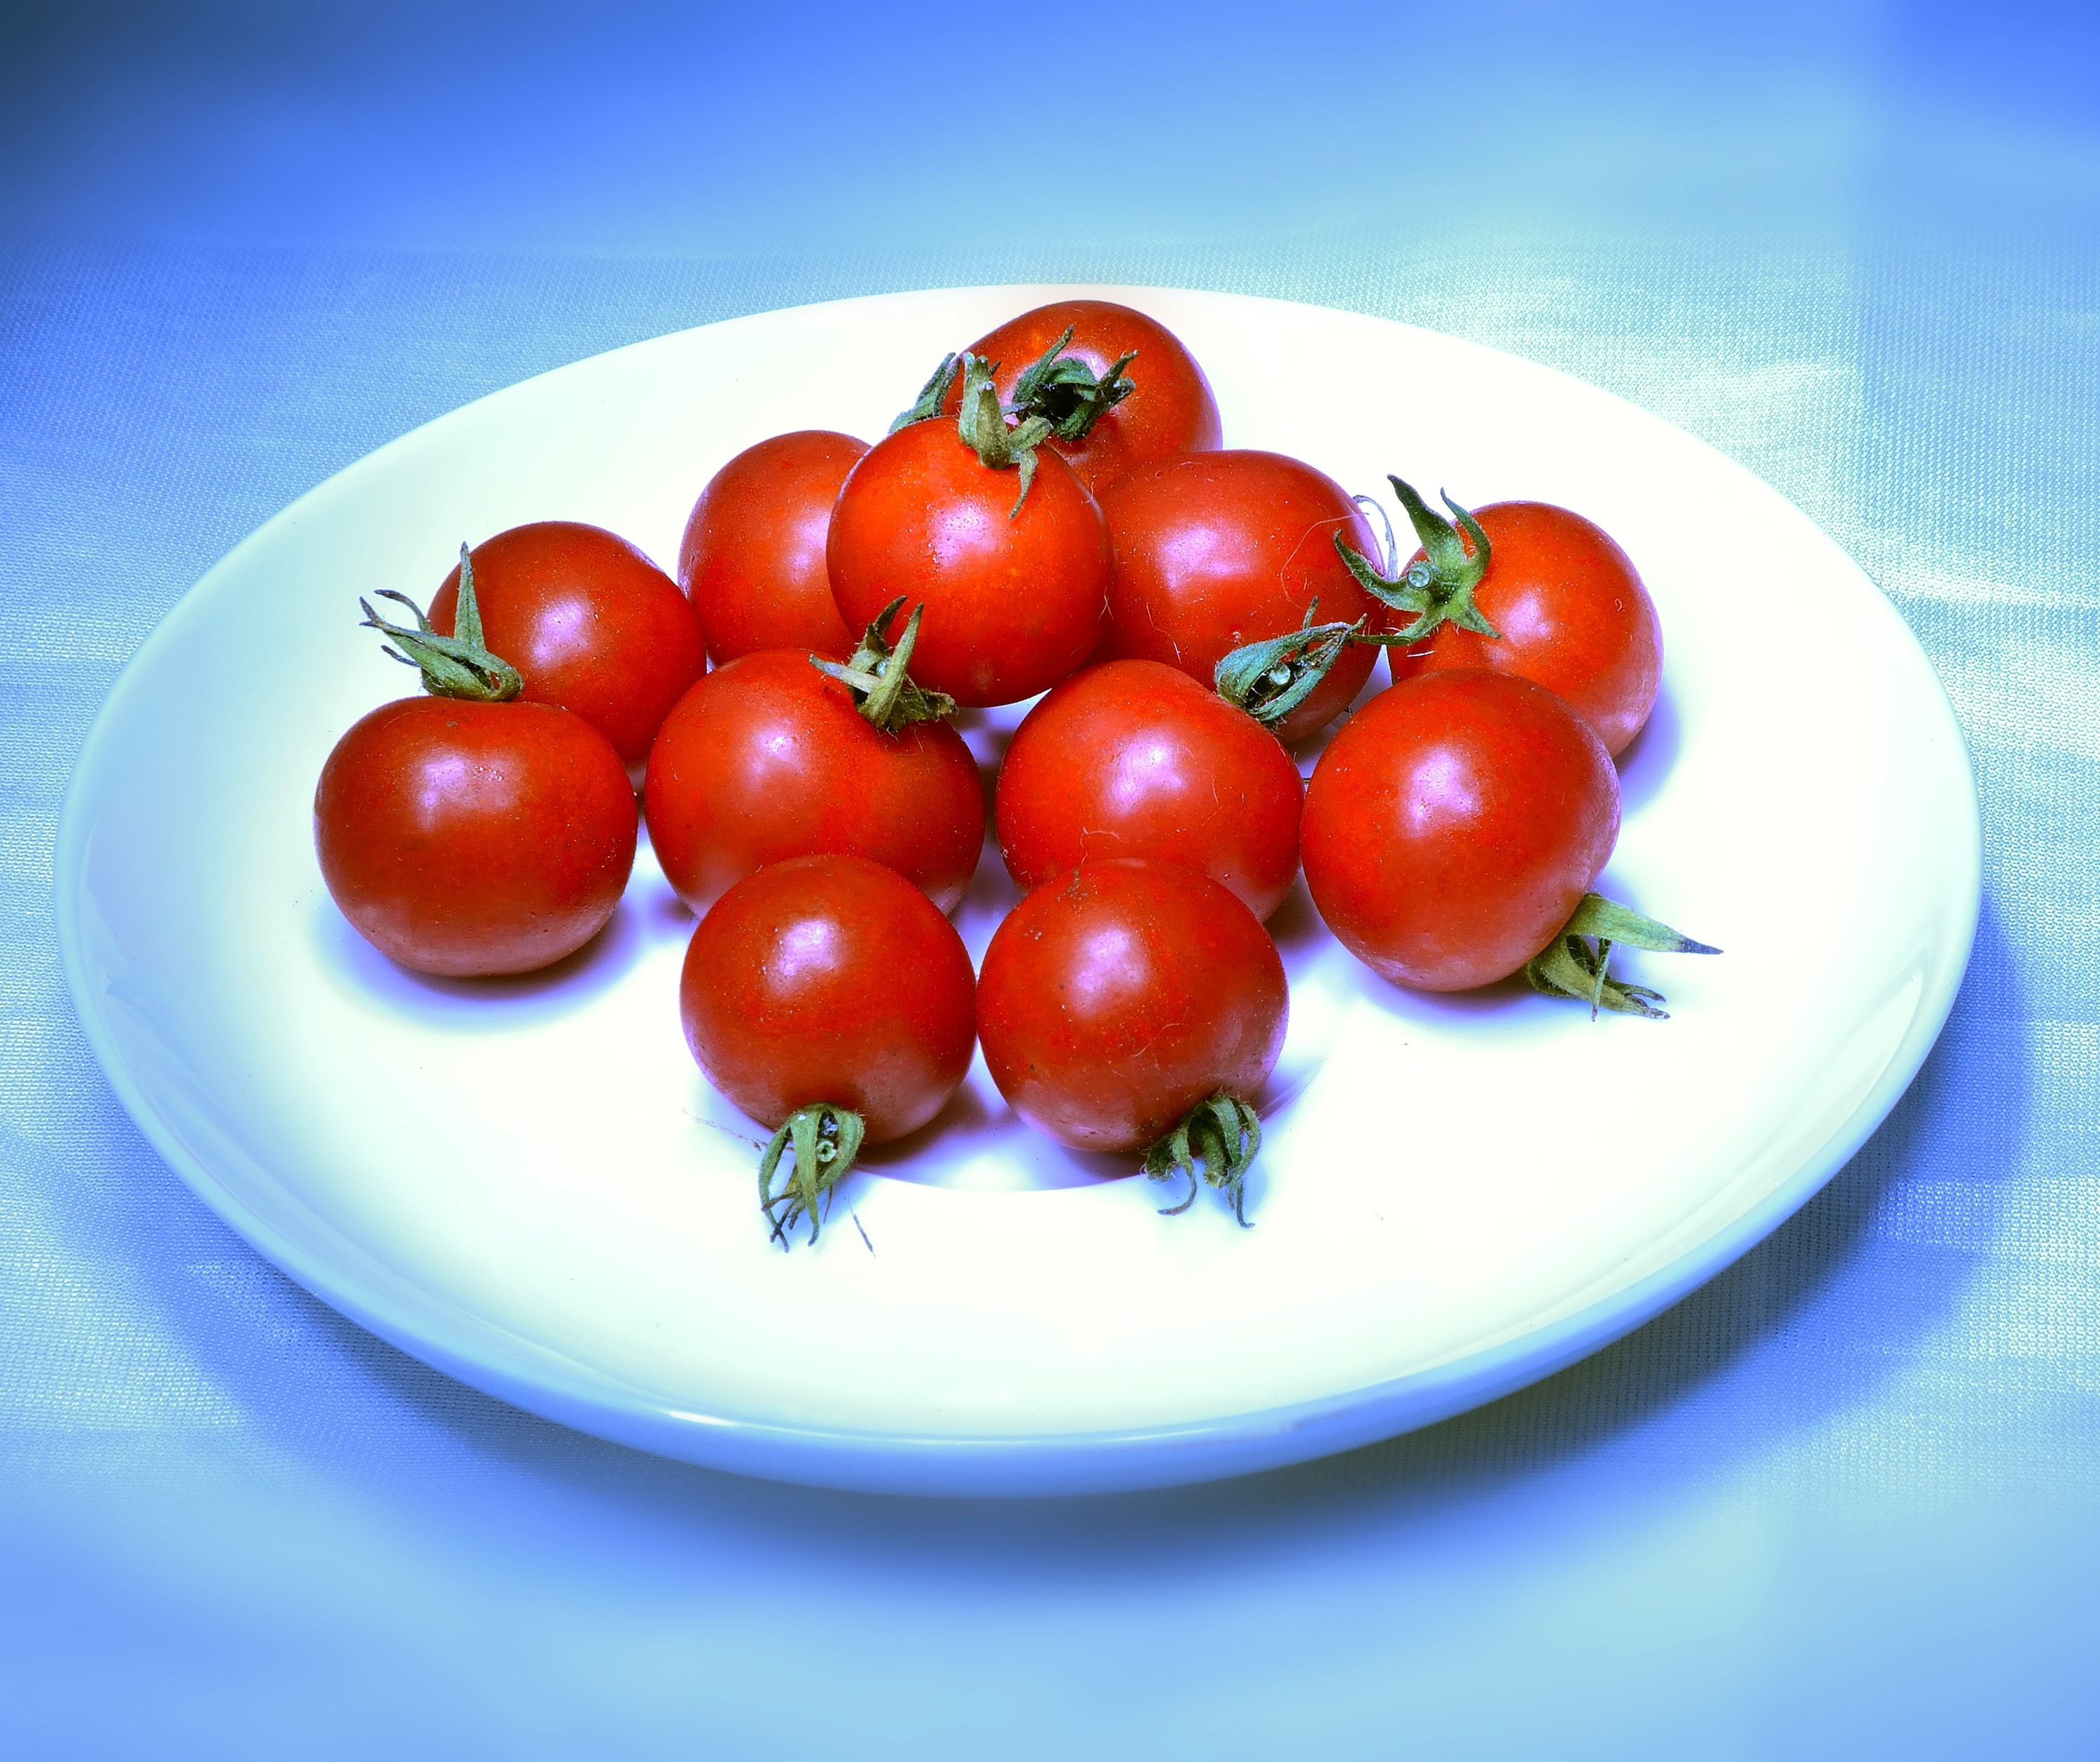
table, plant, fruit, dish, food, red, produce, vegetable, blue, eat, tomato, vegetale, vegetables, tomatoes, edible, flowering plant, alimentari, land plant, potato and tomato genus